Polytunnel

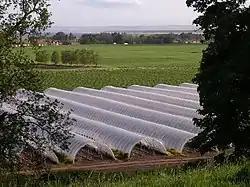
Polytunnels on Balhungie Farm, Angus

A polytunnel (also known as a polyhouse, hoop greenhouse or hoophouse, grow tunnel or high tunnel) is a tunnel typically made from steel and covered in polyethylene, usually semi-circular, square or elongated in shape. The interior heats up because incoming solar radiation from the sun warms plants, soil, and other things inside the building faster than heat can escape the structure. Air warmed by the heat from hot interior surfaces is retained in the building by the roof and wall. Temperature, humidity and ventilation can be controlled by equipment fixed in the polytunnel or by manual opening and closing of vents. Polytunnels are mainly used in temperate regions in similar ways to glass greenhouses and row covers. Besides the passive solar heating that every polytunnel provides, every variation of auxiliary heating (from hothouse heating through minimal heating to unheated houses) is represented in current practice. The nesting of row covers and low tunnels inside high tunnels is also common.